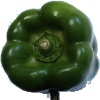
Label: Pepper Green 1